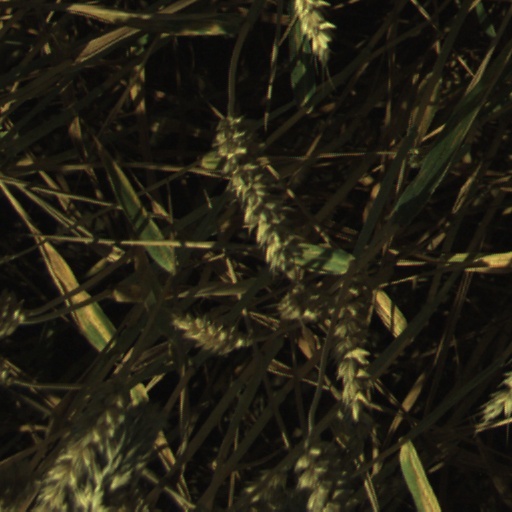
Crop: wheat